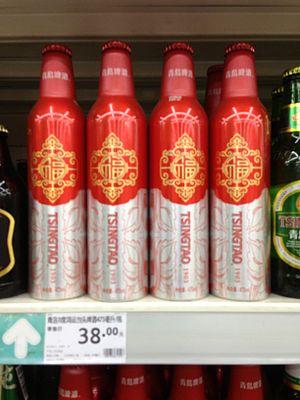
Bouteille de Tsingtao commémorative pour les 110 ans de la brasserie
Tsingtao ou Qingdao, est une entreprise brassicole en Chine implantée dans la ville de Qingdao qui produit la bière du même nom.